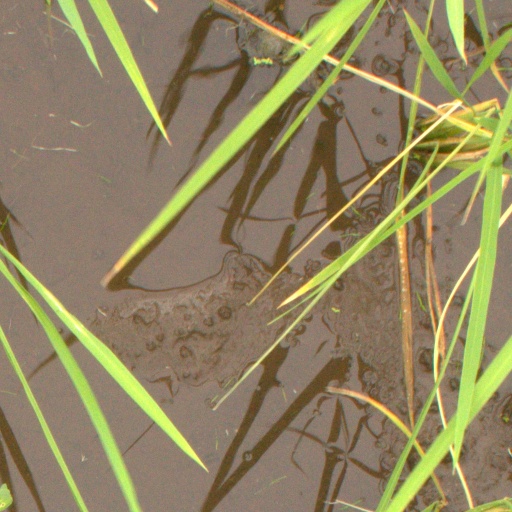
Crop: rice